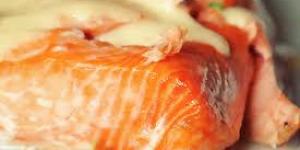
salmon a la nata